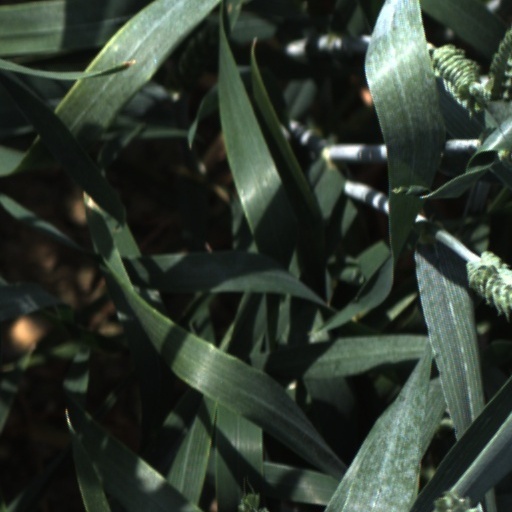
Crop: wheat